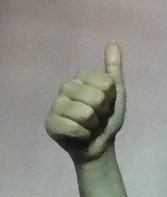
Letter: aleff